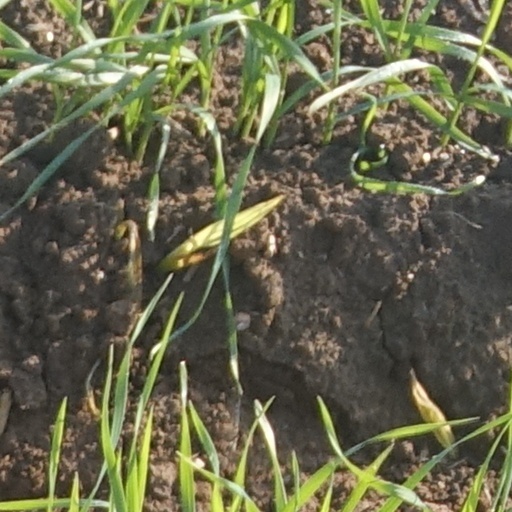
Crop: wheat